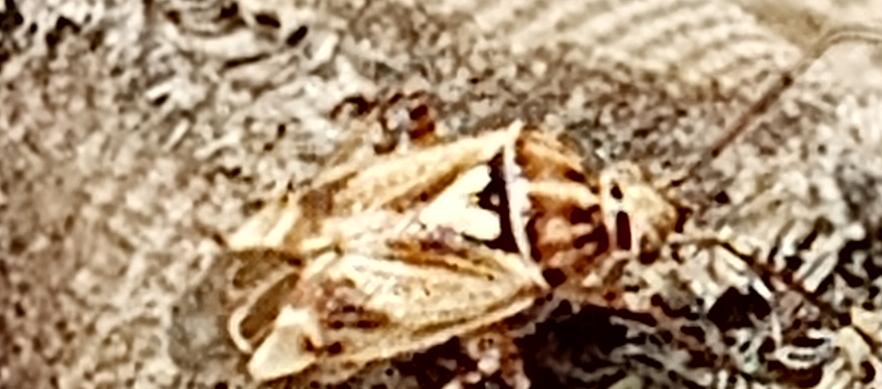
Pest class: lygus_bug